Taylor Swift

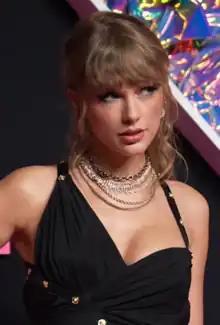
Swift in 2023

Taylor Alison Swift (born December 13, 1989) is an American singer-songwriter. Known for her autobiographical songwriting, artistic versatility, and cultural impact, Swift is one of the best-selling music artists, the highest-grossing touring musician, and the wealthiest female musician—the first billionaire with music as the main income.